Pontifical Maronite College

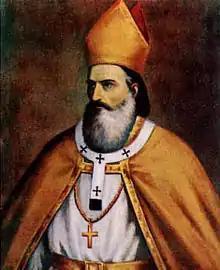
Istifan al-Duwayhi, one of the most prominent alumni of the Maronite college

The Maronite College of Rome was officially launched on 5 July 1584. Its primary aim was to educate Maronites in the sciences of the Catholic Church (such as Latin and Latin theology) and it was run by the Jesuits. The college was located in the Trevi district on a street called "Via dei Maroniti" in a former hospice dedicated for Maronite pilgrims which consisted of two dormitories, accommodating eight students each.